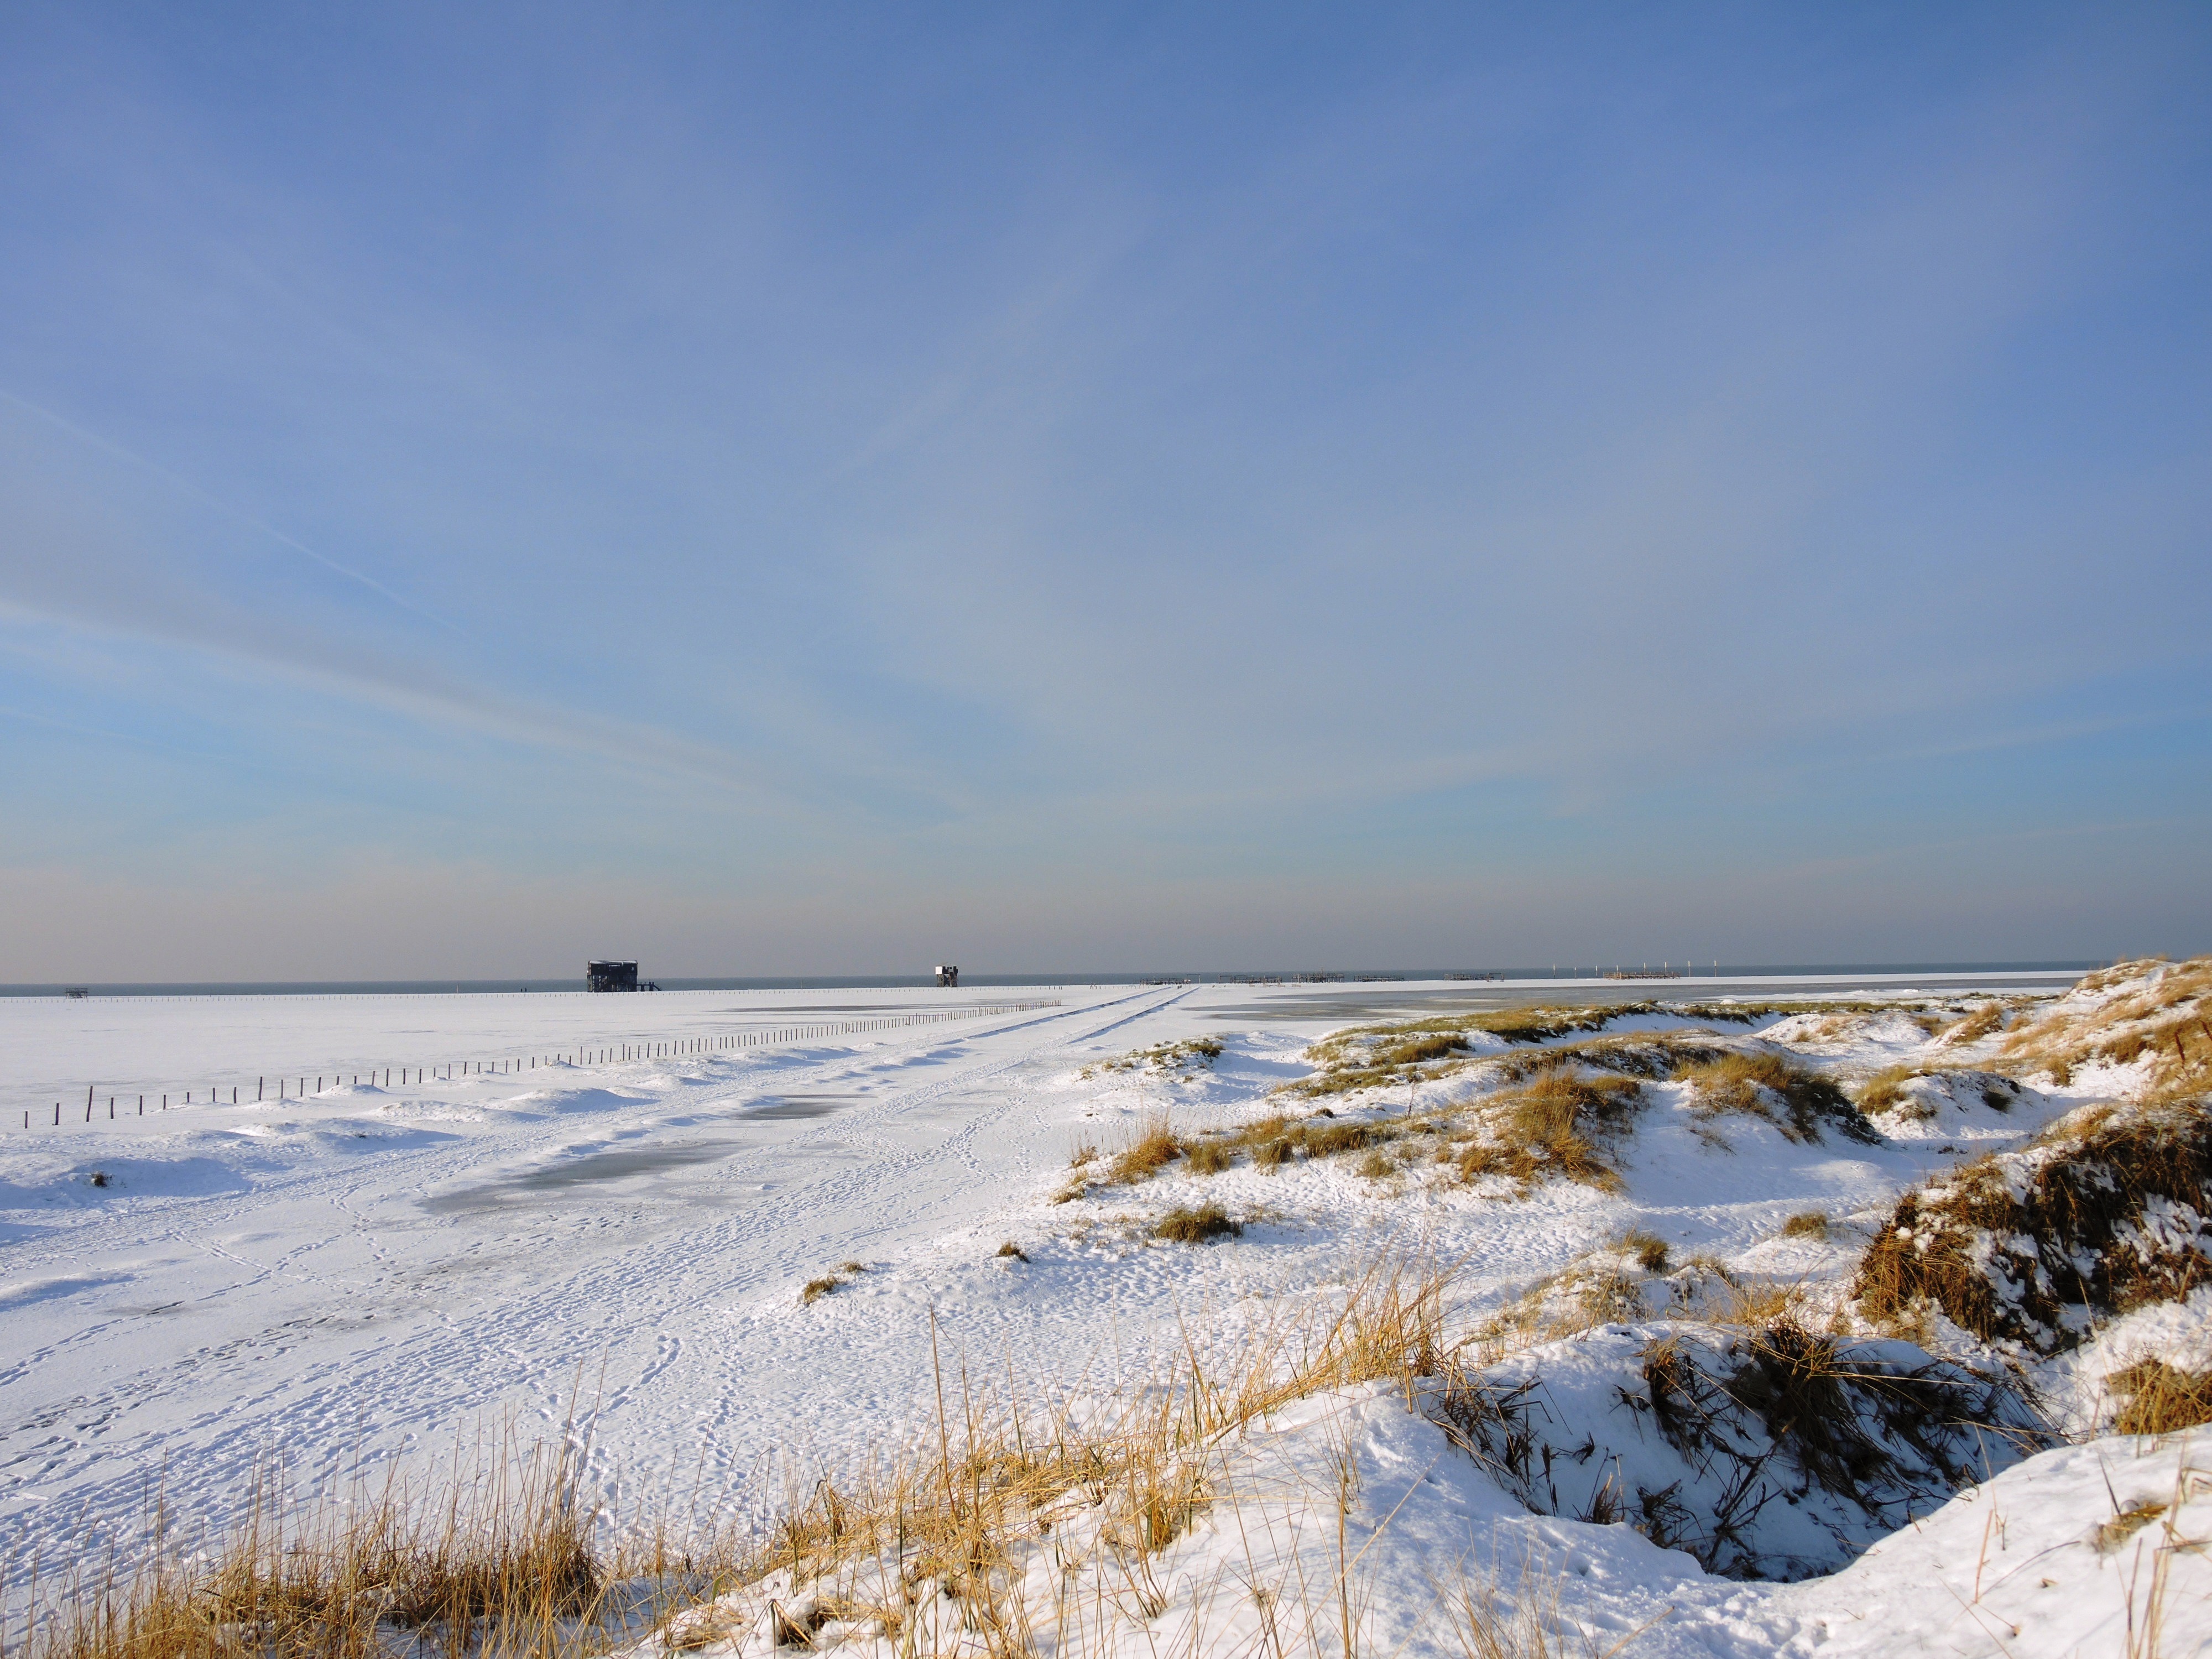
beach, sea, coast, sand, ocean, horizon, snow, cold, winter, cloud, sky, sunlight, morning, shore, wave, dawn, ice, weather, bay, blue, arctic, season, body of water, habitat, north sea, north sea coast, mudflat, natural environment, wind wave